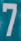
Number: 7